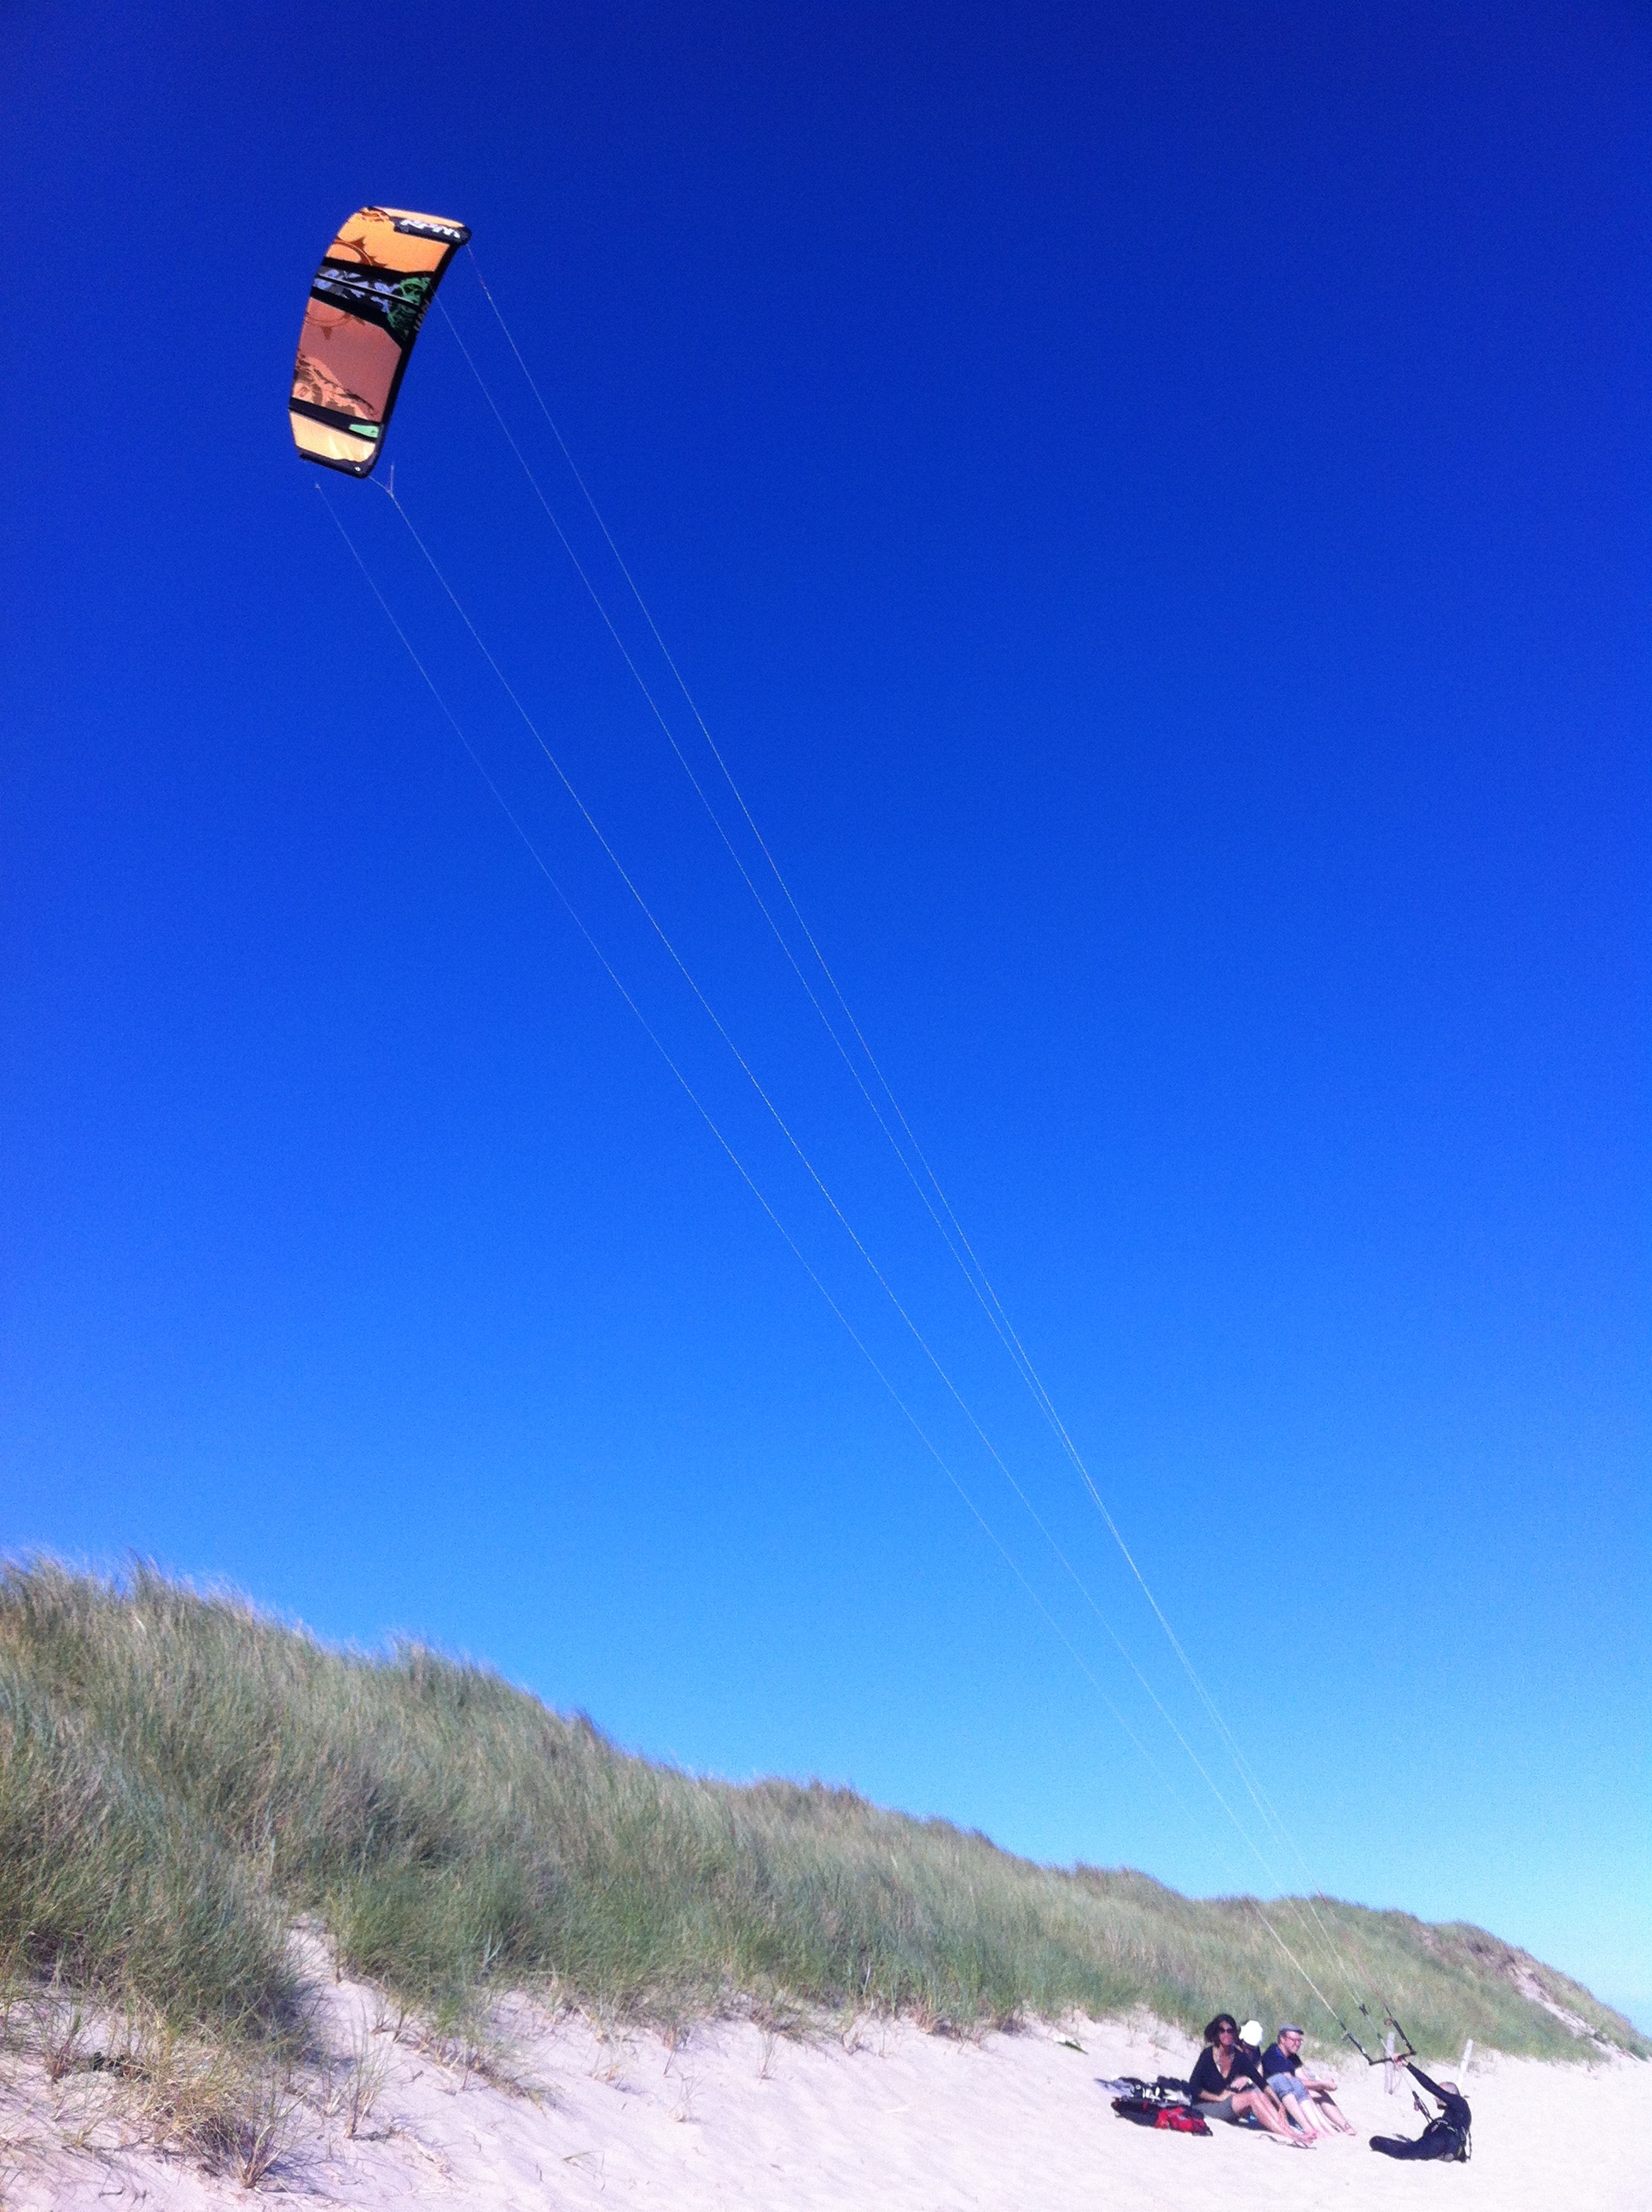
beach, sky, sport, wind, fly, summer, kite, blue, extreme sport, toy, sports, elbow, snowboarding, windy, kitesurfer, kite surfing, sylt, windsports, kite sports